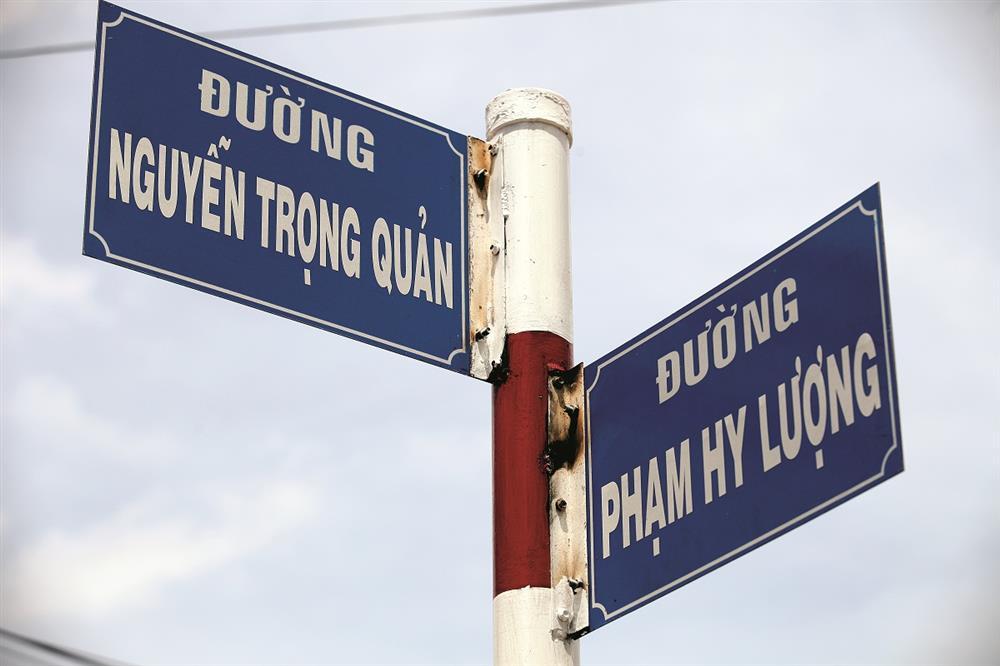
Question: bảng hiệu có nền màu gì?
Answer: màu xanh dương